Chocolat Jacques

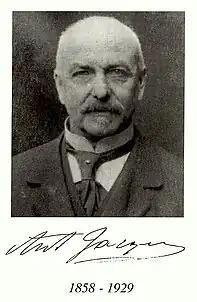
Antoine Jacques

In 1890, the trained confectioner Antoine Jacques, together with Jean Joseph Hardy, opened the first factory in Verviers under the name "Gingerbread Factory Hardy and Jacques, Verviers" and just one year later won a gold medal at the Liège Economic Exhibition. In 1894 they expanded their production to chocolate products and made this apparent in their new company name "Chocolate and gingerbread Hardy and Jacques, Verviers". In 1895, Jacques bought his first steam engine and parted ways with his partner Hardy a year later. From then on he ran his company for gingerbread, confectionery and chocolates alone with around 43 employees and was then known as "A. Jacques".